Small Soviet Encyclopedia

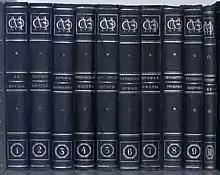
"Small Soviet Encyclopedia" set (1928)

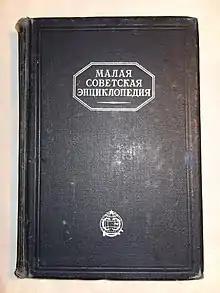
Book cover of first edition in 1928

The Small Soviet Encyclopedia (Russian: Малая советская энциклопедия) was a general encyclopedia published in the Soviet Union. The encyclopedia was published in three editions: